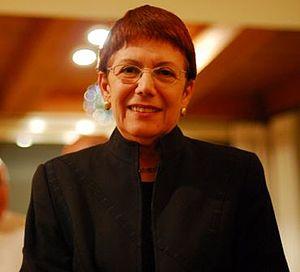
Anita Shapira est une historienne israélienne, professeur au Département d'histoire juive à l'Université de Tel-Aviv. Son domaine d'étude est l'histoire juive moderne et elle est spécialisée dans l'histoire du Sionisme, la Communauté juive en Palestine depuis 1882 et l'État d'Israël.